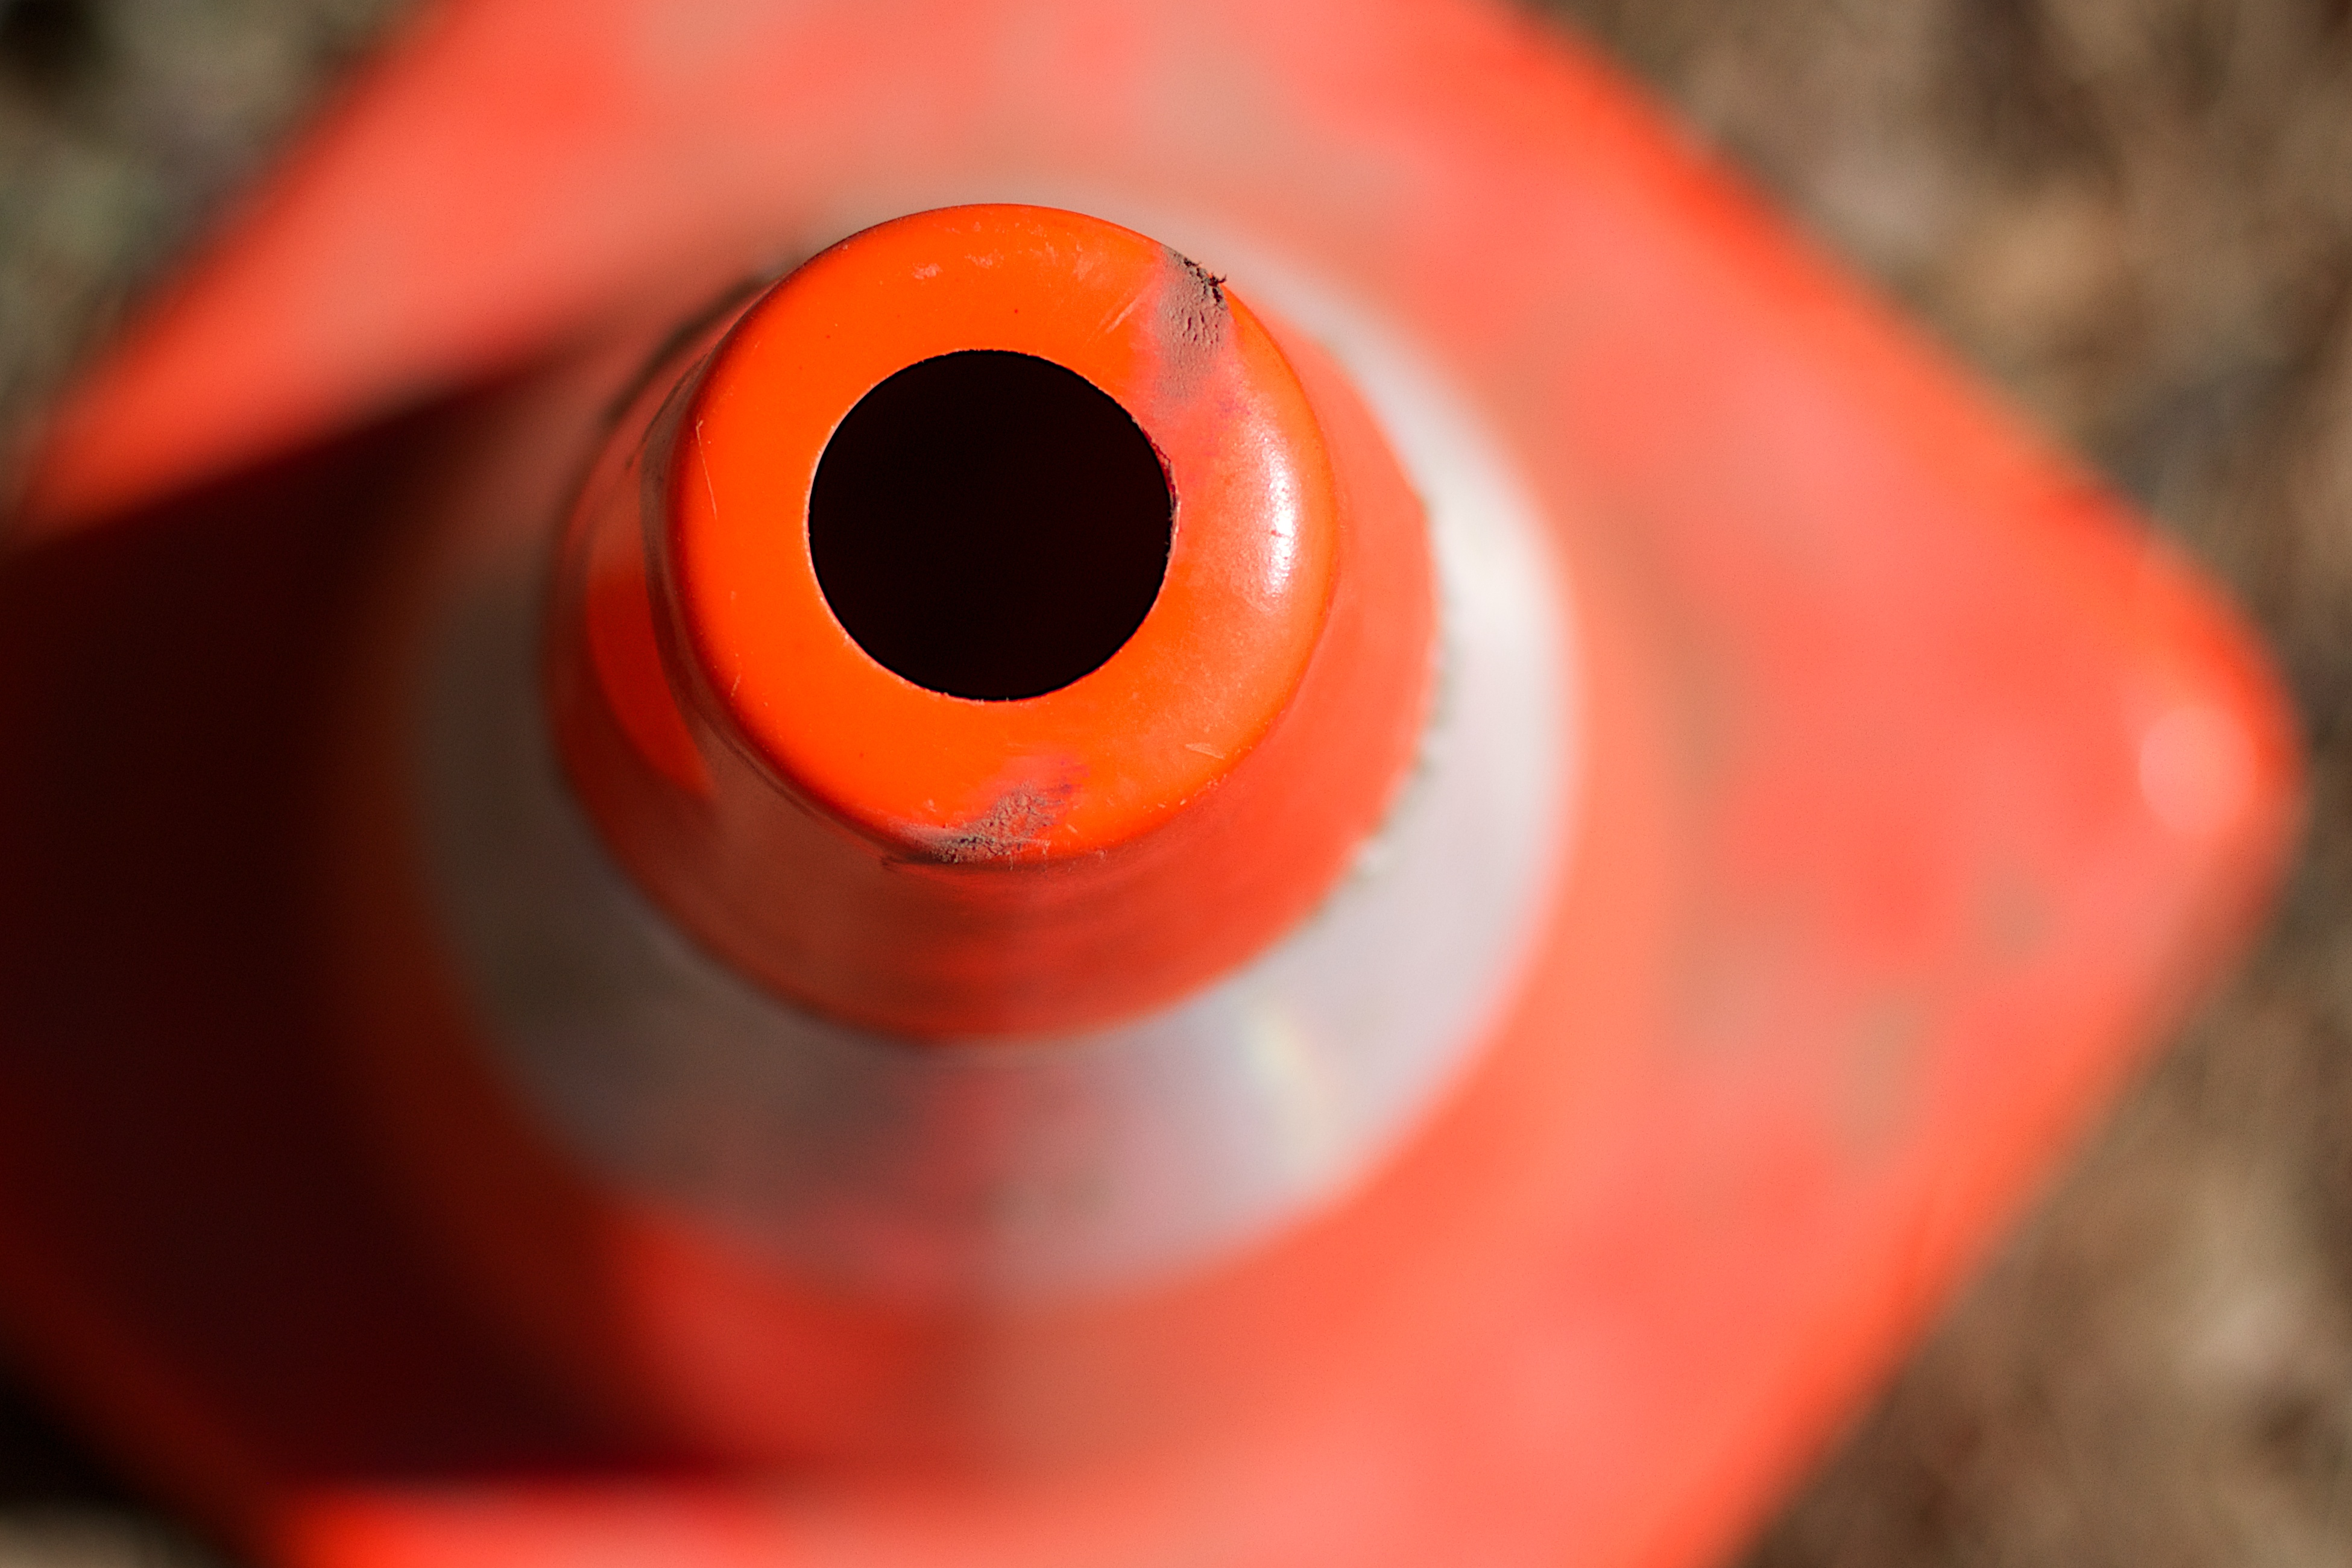
photography, wheel, flower, red, color, cone, circle, close up, organ, 2016366, macro photography